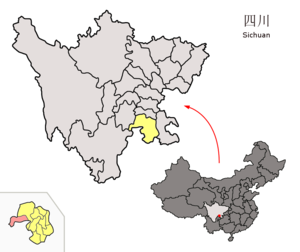
Le xian de Pingshan est un district administratif de la province du Sichuan en Chine. Il est placé sous la juridiction de la ville-préfecture de Yibin.